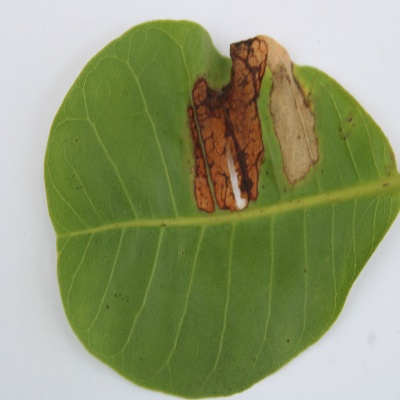
Crop: Cashew
Condition: leaf miner